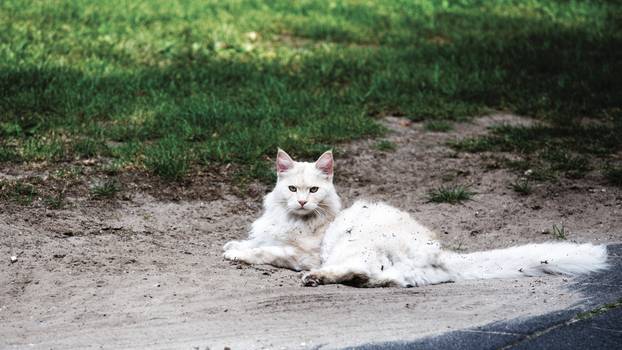
Label: No Watermark